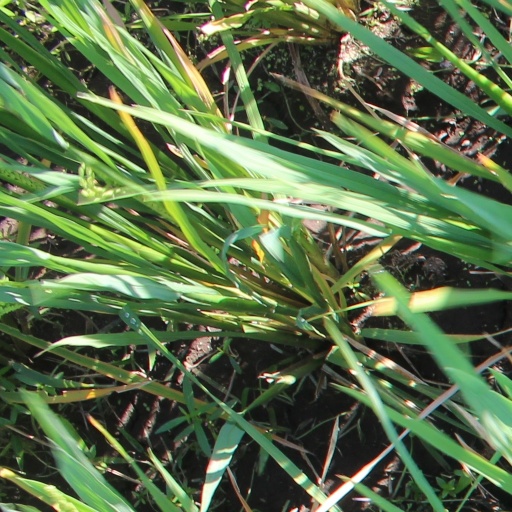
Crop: rice